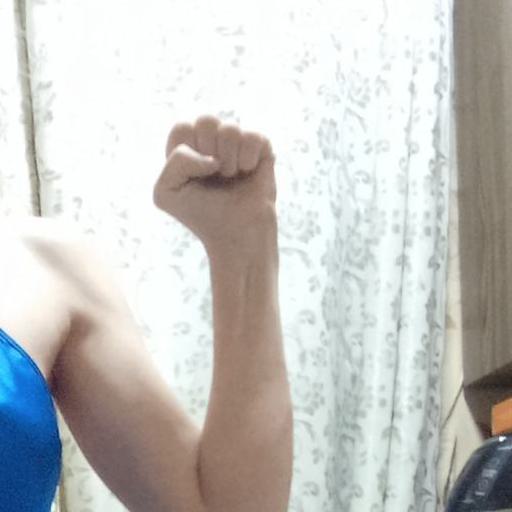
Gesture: fist